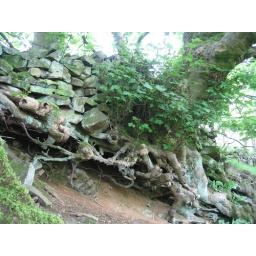
The soil had eroded, leaving the dry stone wall supported by a tree.